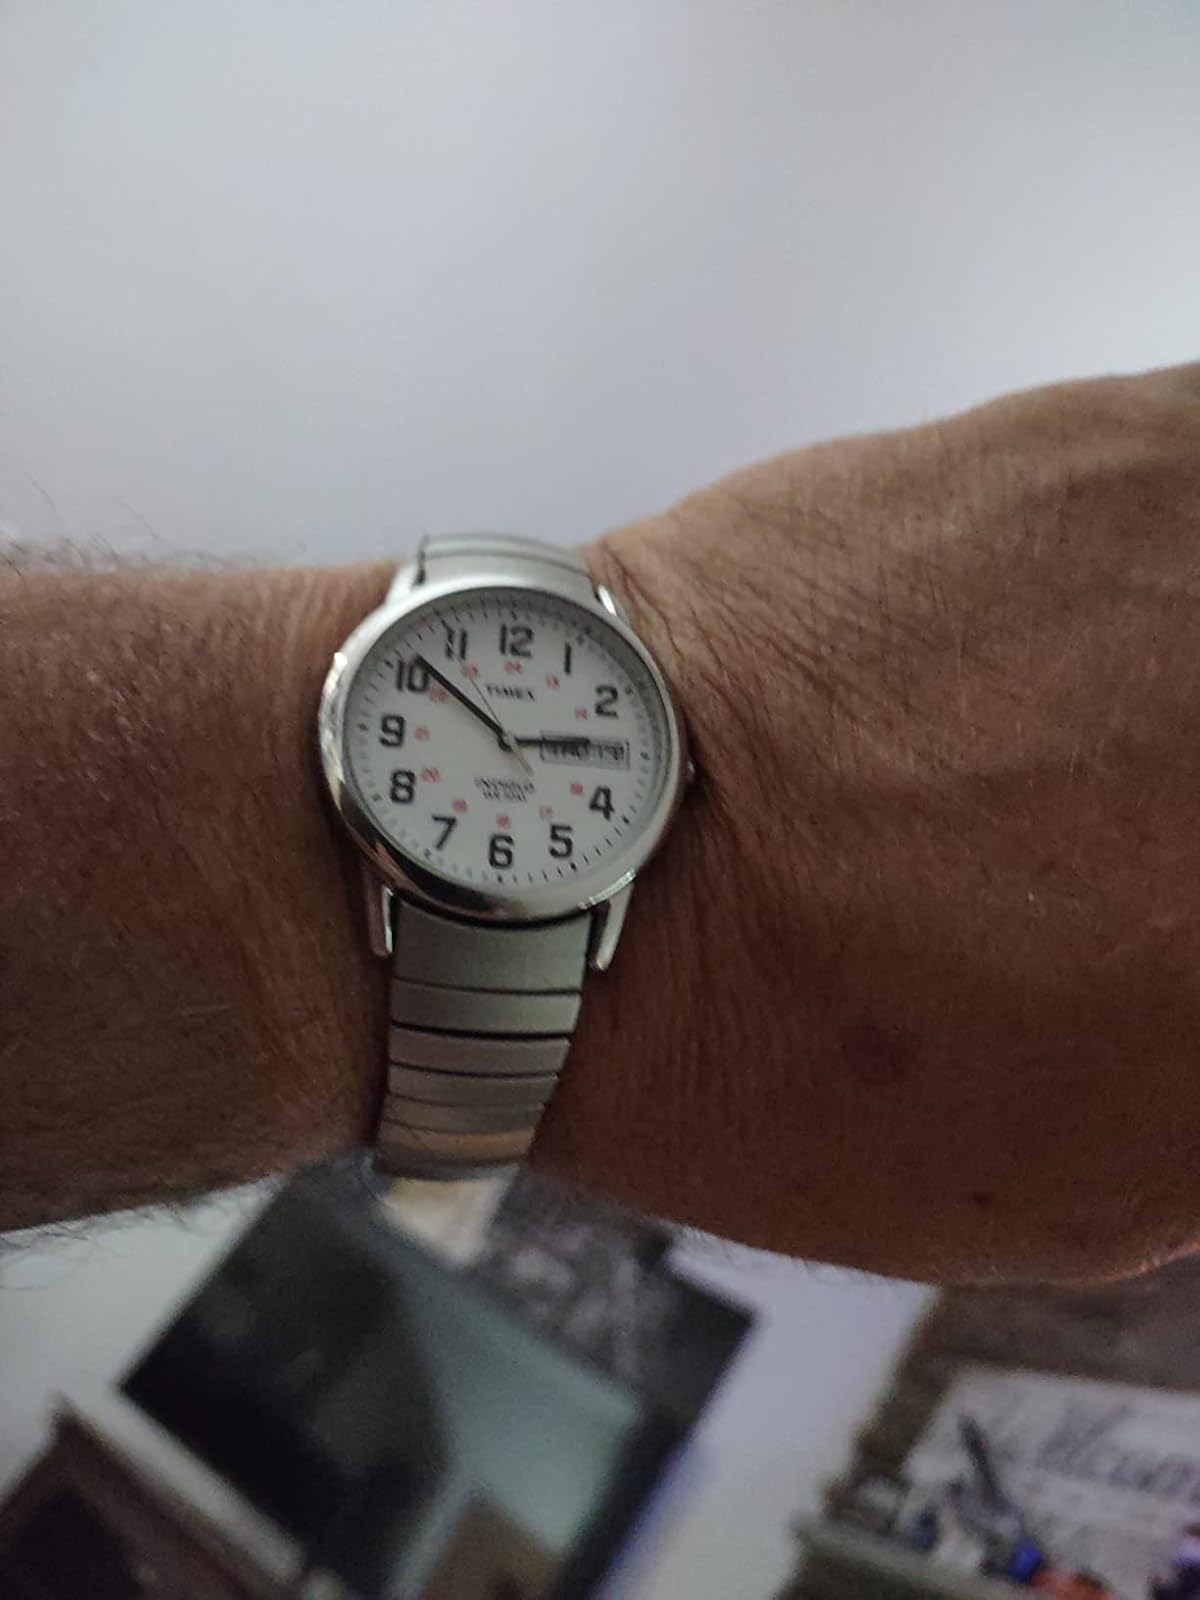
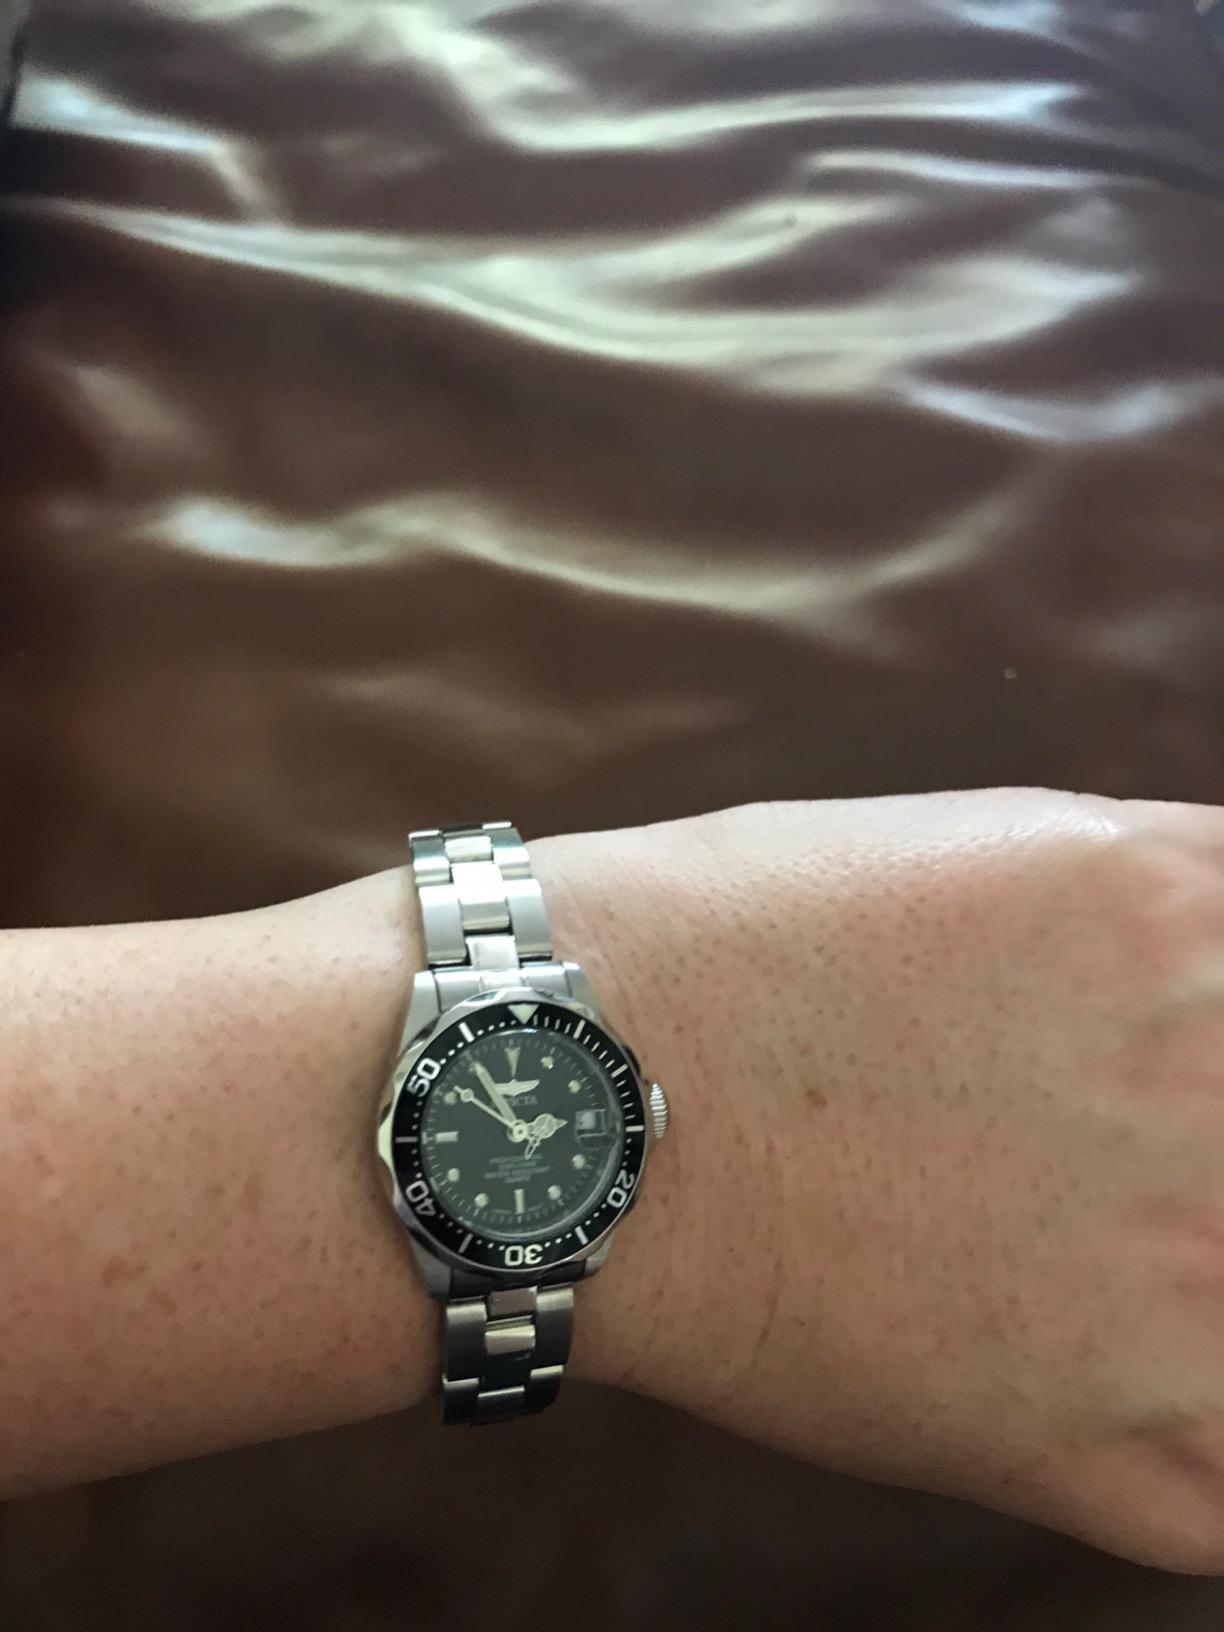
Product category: accessories_watch
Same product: no